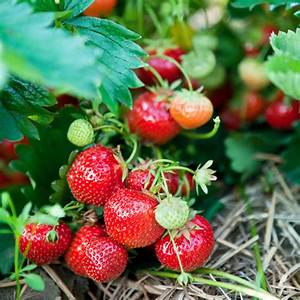
Label: Strawberry